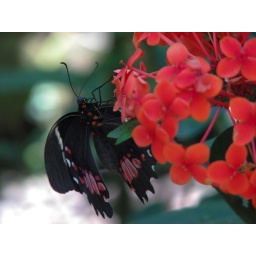
At the Fincas Naturales butterfly house operated by Hotel Si Como No.